Angela Roy

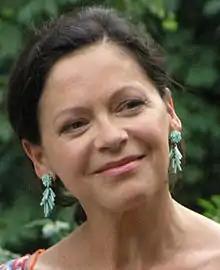
Roy in 2006

Angela Roy was born into a family of artistes. Her parents were acrobats who with a third partner made up the "Iris Roy Trio". Up to the age of eleven she was constantly travelling. She learnt various European languages and she now speaks English, French, Italian and Spanish today.